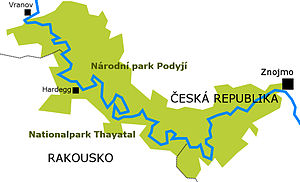
Podyjí nationalpark
Boundary of Podyjí National Park in the Czech Republic and the adjacent Thayatal National Park in Austria
Podyjí nationalpark er et beskyttet område i Tjekkiet. Da den er sammenhængende hen over grænsen med Østrigs Thayadal nationalpark, omtales de tilsammen som ”den internationale park”. Podyjí beskytter skove, der er næsten naturskove, langs den dybe Dyjeflods dal. Biomets tilstand af velbevarethed omtales som enestående i Centraleuropa.